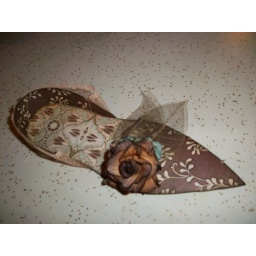
here are some paper shoes I made for a swap over at lifeasascrapbooker.ning.com